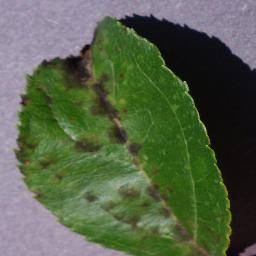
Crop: apple
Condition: scab